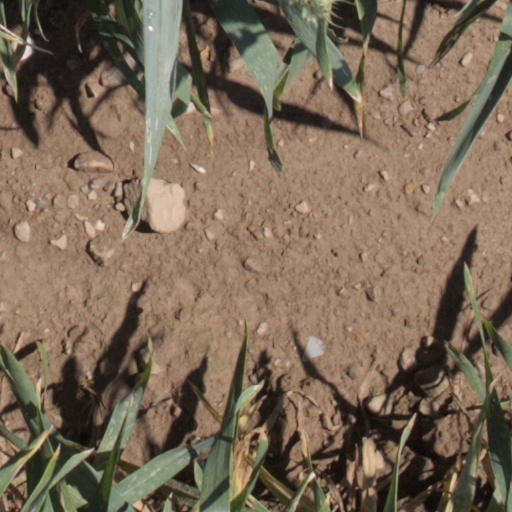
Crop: wheat